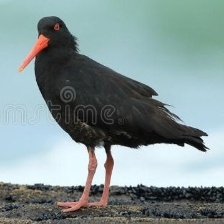
Species: AFRICAN OYSTER CATCHER
Scientific name: HAEMATOPUS MOQUINI
ImageNet parent category: oystercatcher